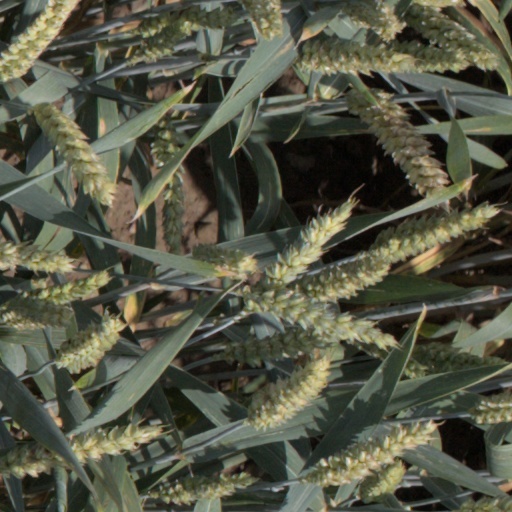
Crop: wheat